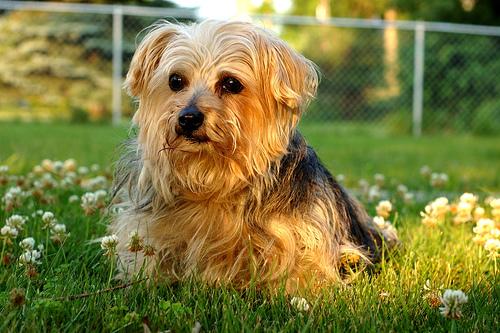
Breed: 203-n000027-Norfolk_terrier